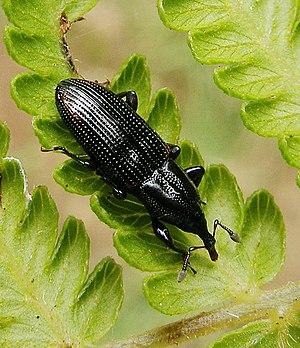
Cossonus coquereli Fairmaire, 1880, in vivo (Coleoptera, Curculionidae). Espèce endémique de l'île de La Réunion.
Jean Charles Coquerel né le 2 décembre 1822 à Amsterdam et mort le 12 avril 1867 à Saint-Denis de La Réunion, est un médecin de marine et un entomologiste français.